Tao Jiaming

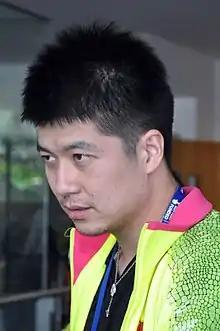

Tao Jiaming (born 25 October 1985) is a badminton player from China. He was the gold medalists at the 2009 East Asian Games in the mixed doubles and men's team events.